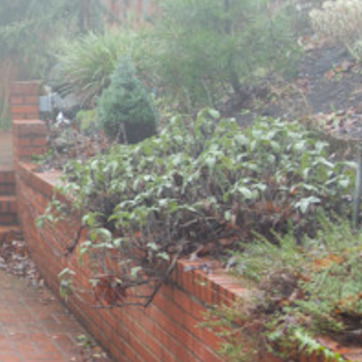
Material: foliage